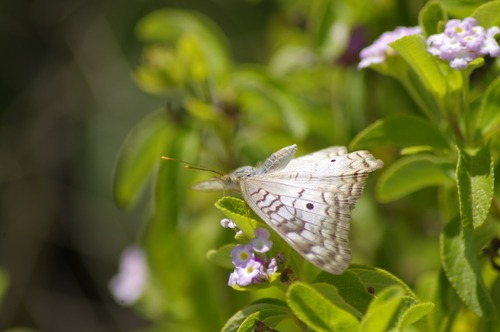
Scientific name: Anartia jatrophae
Common name: White peacock
Family: Nymphalidae
Order: Lepidoptera
Pollinator type: Primary pollinator
Habitat: Gardens, parks, and open areas
Geographic range: Southern United States to Argentina
Conservation status: Least Concern